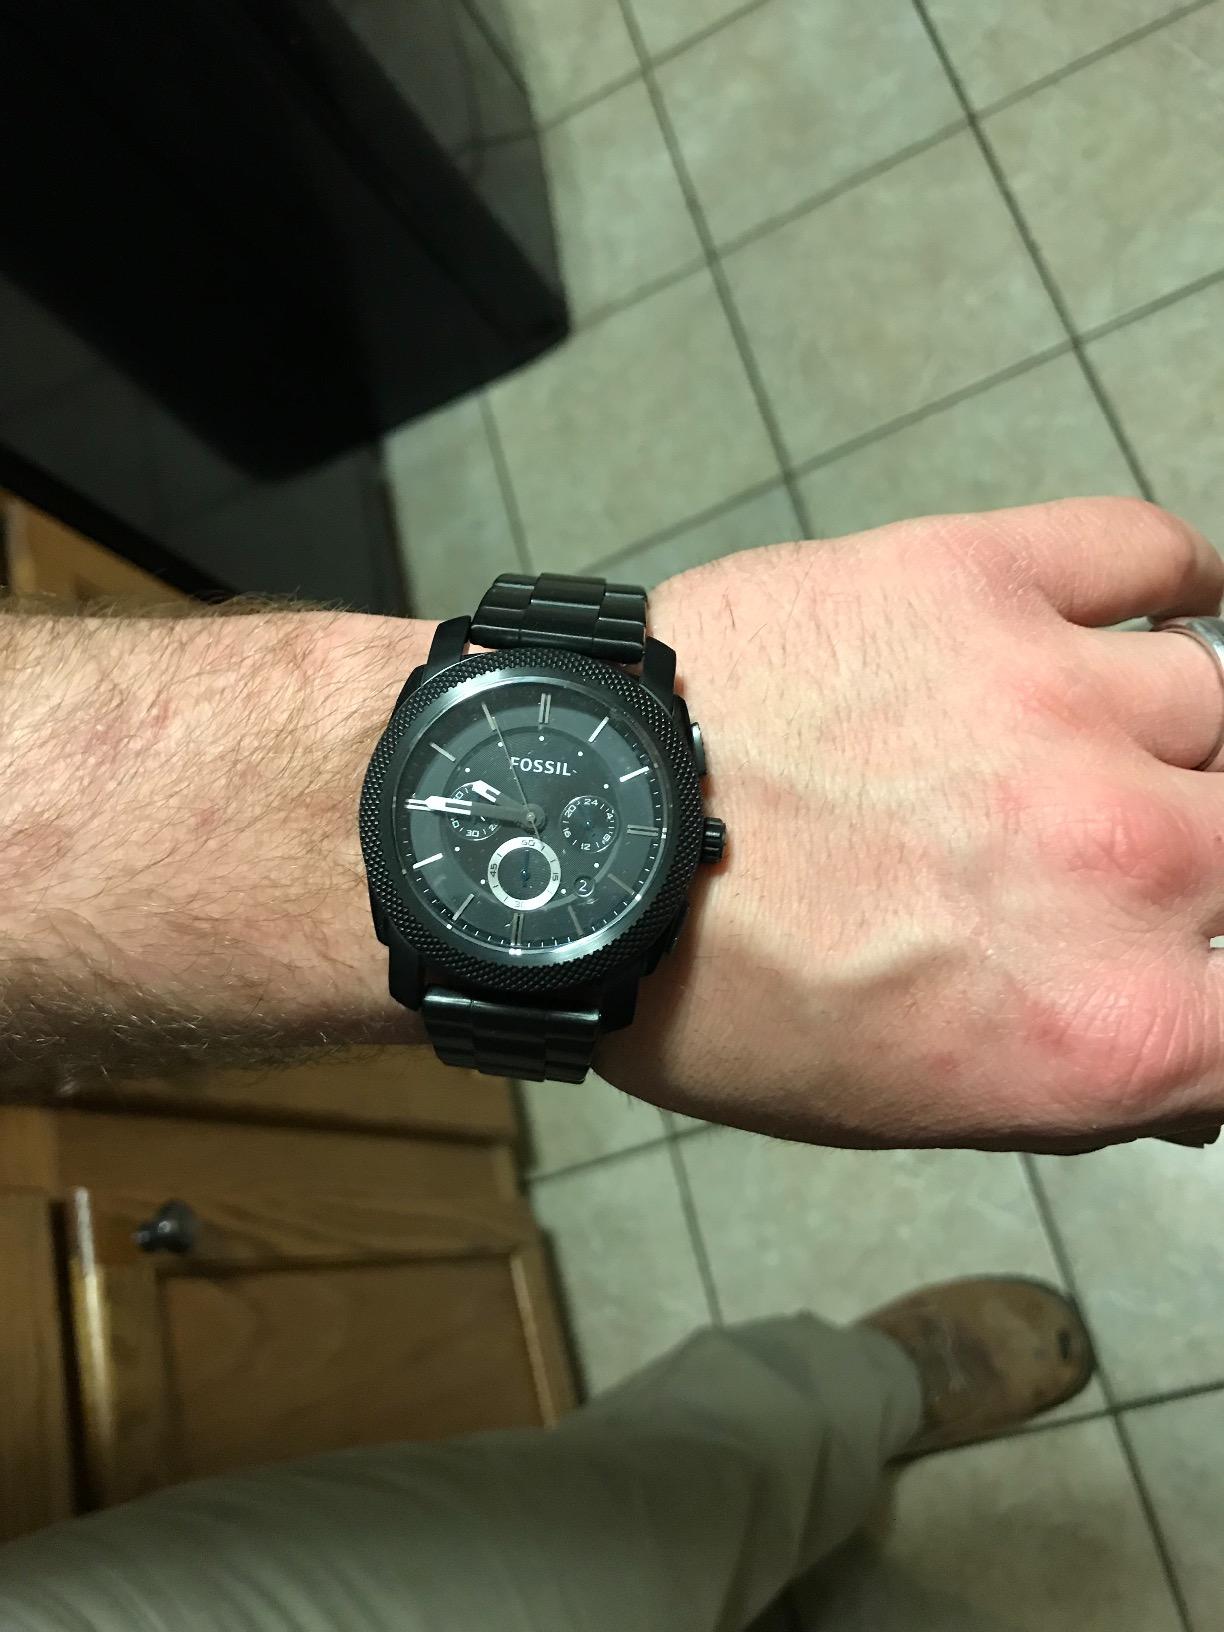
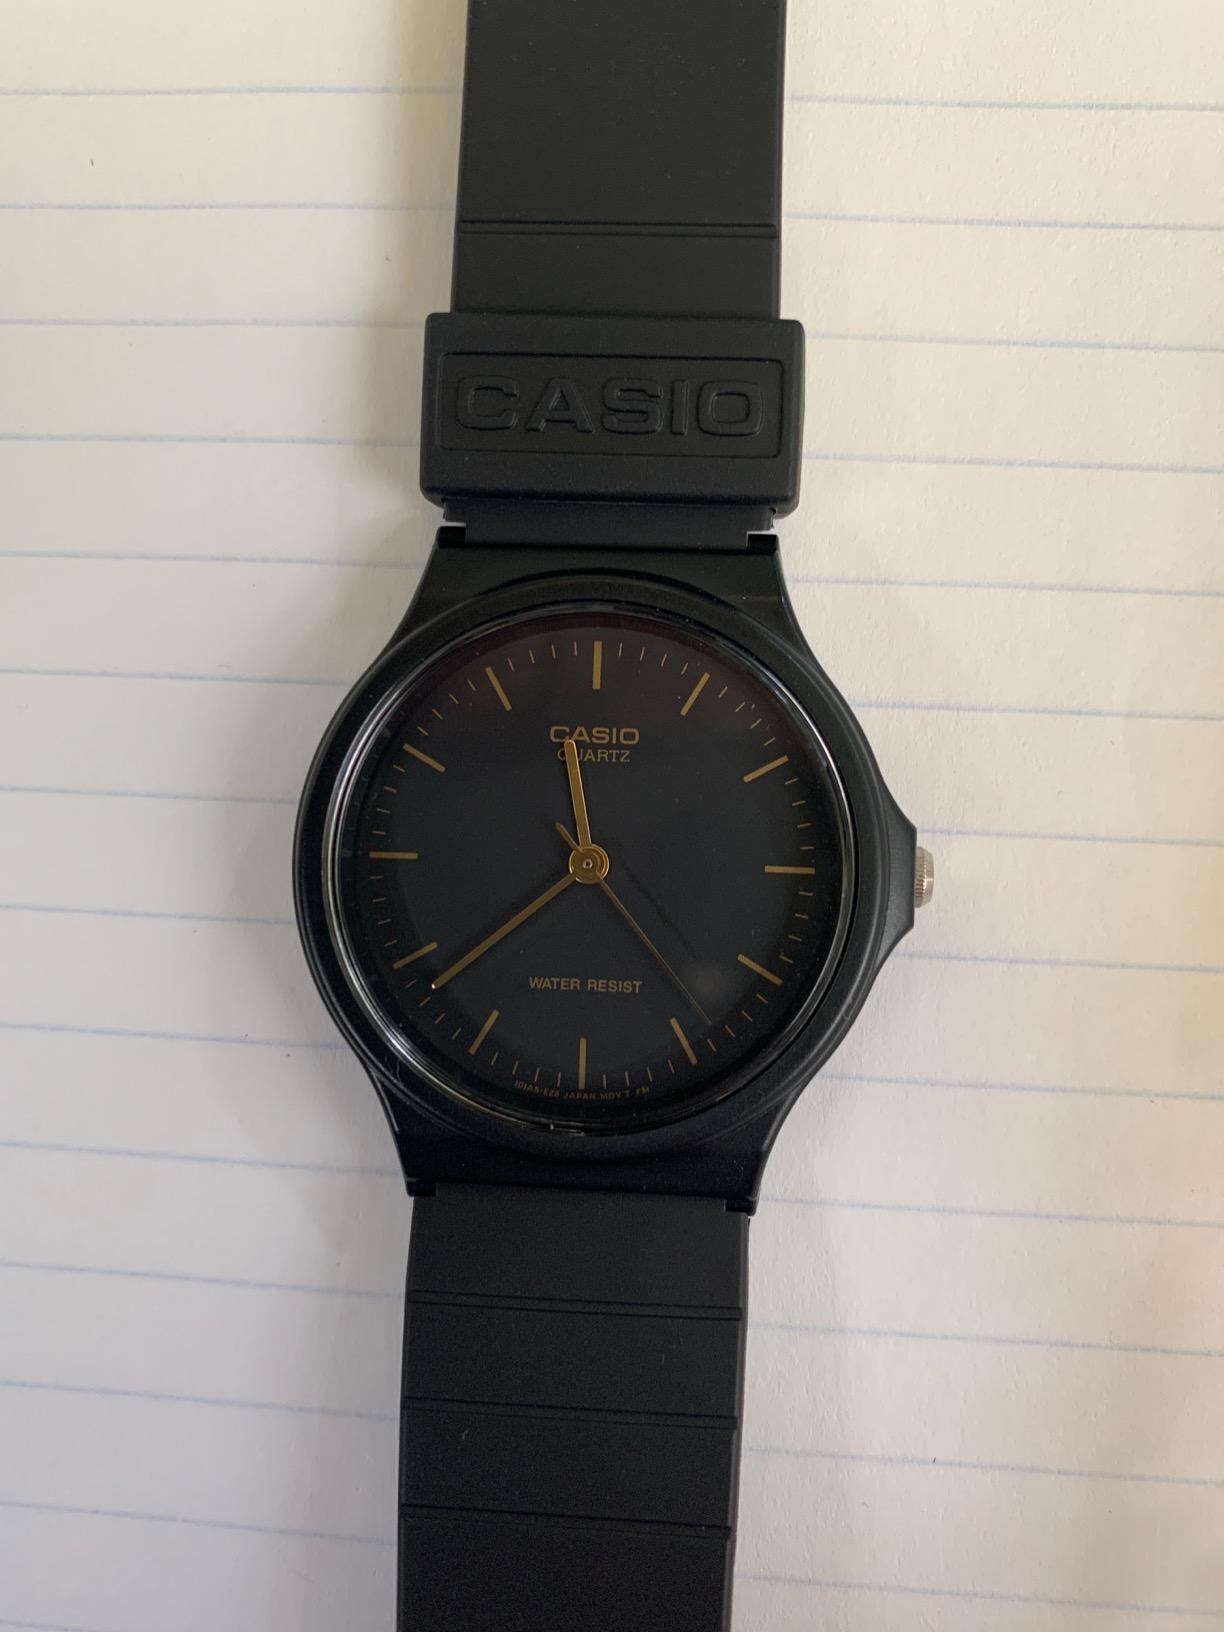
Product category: accessories_watch
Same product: no